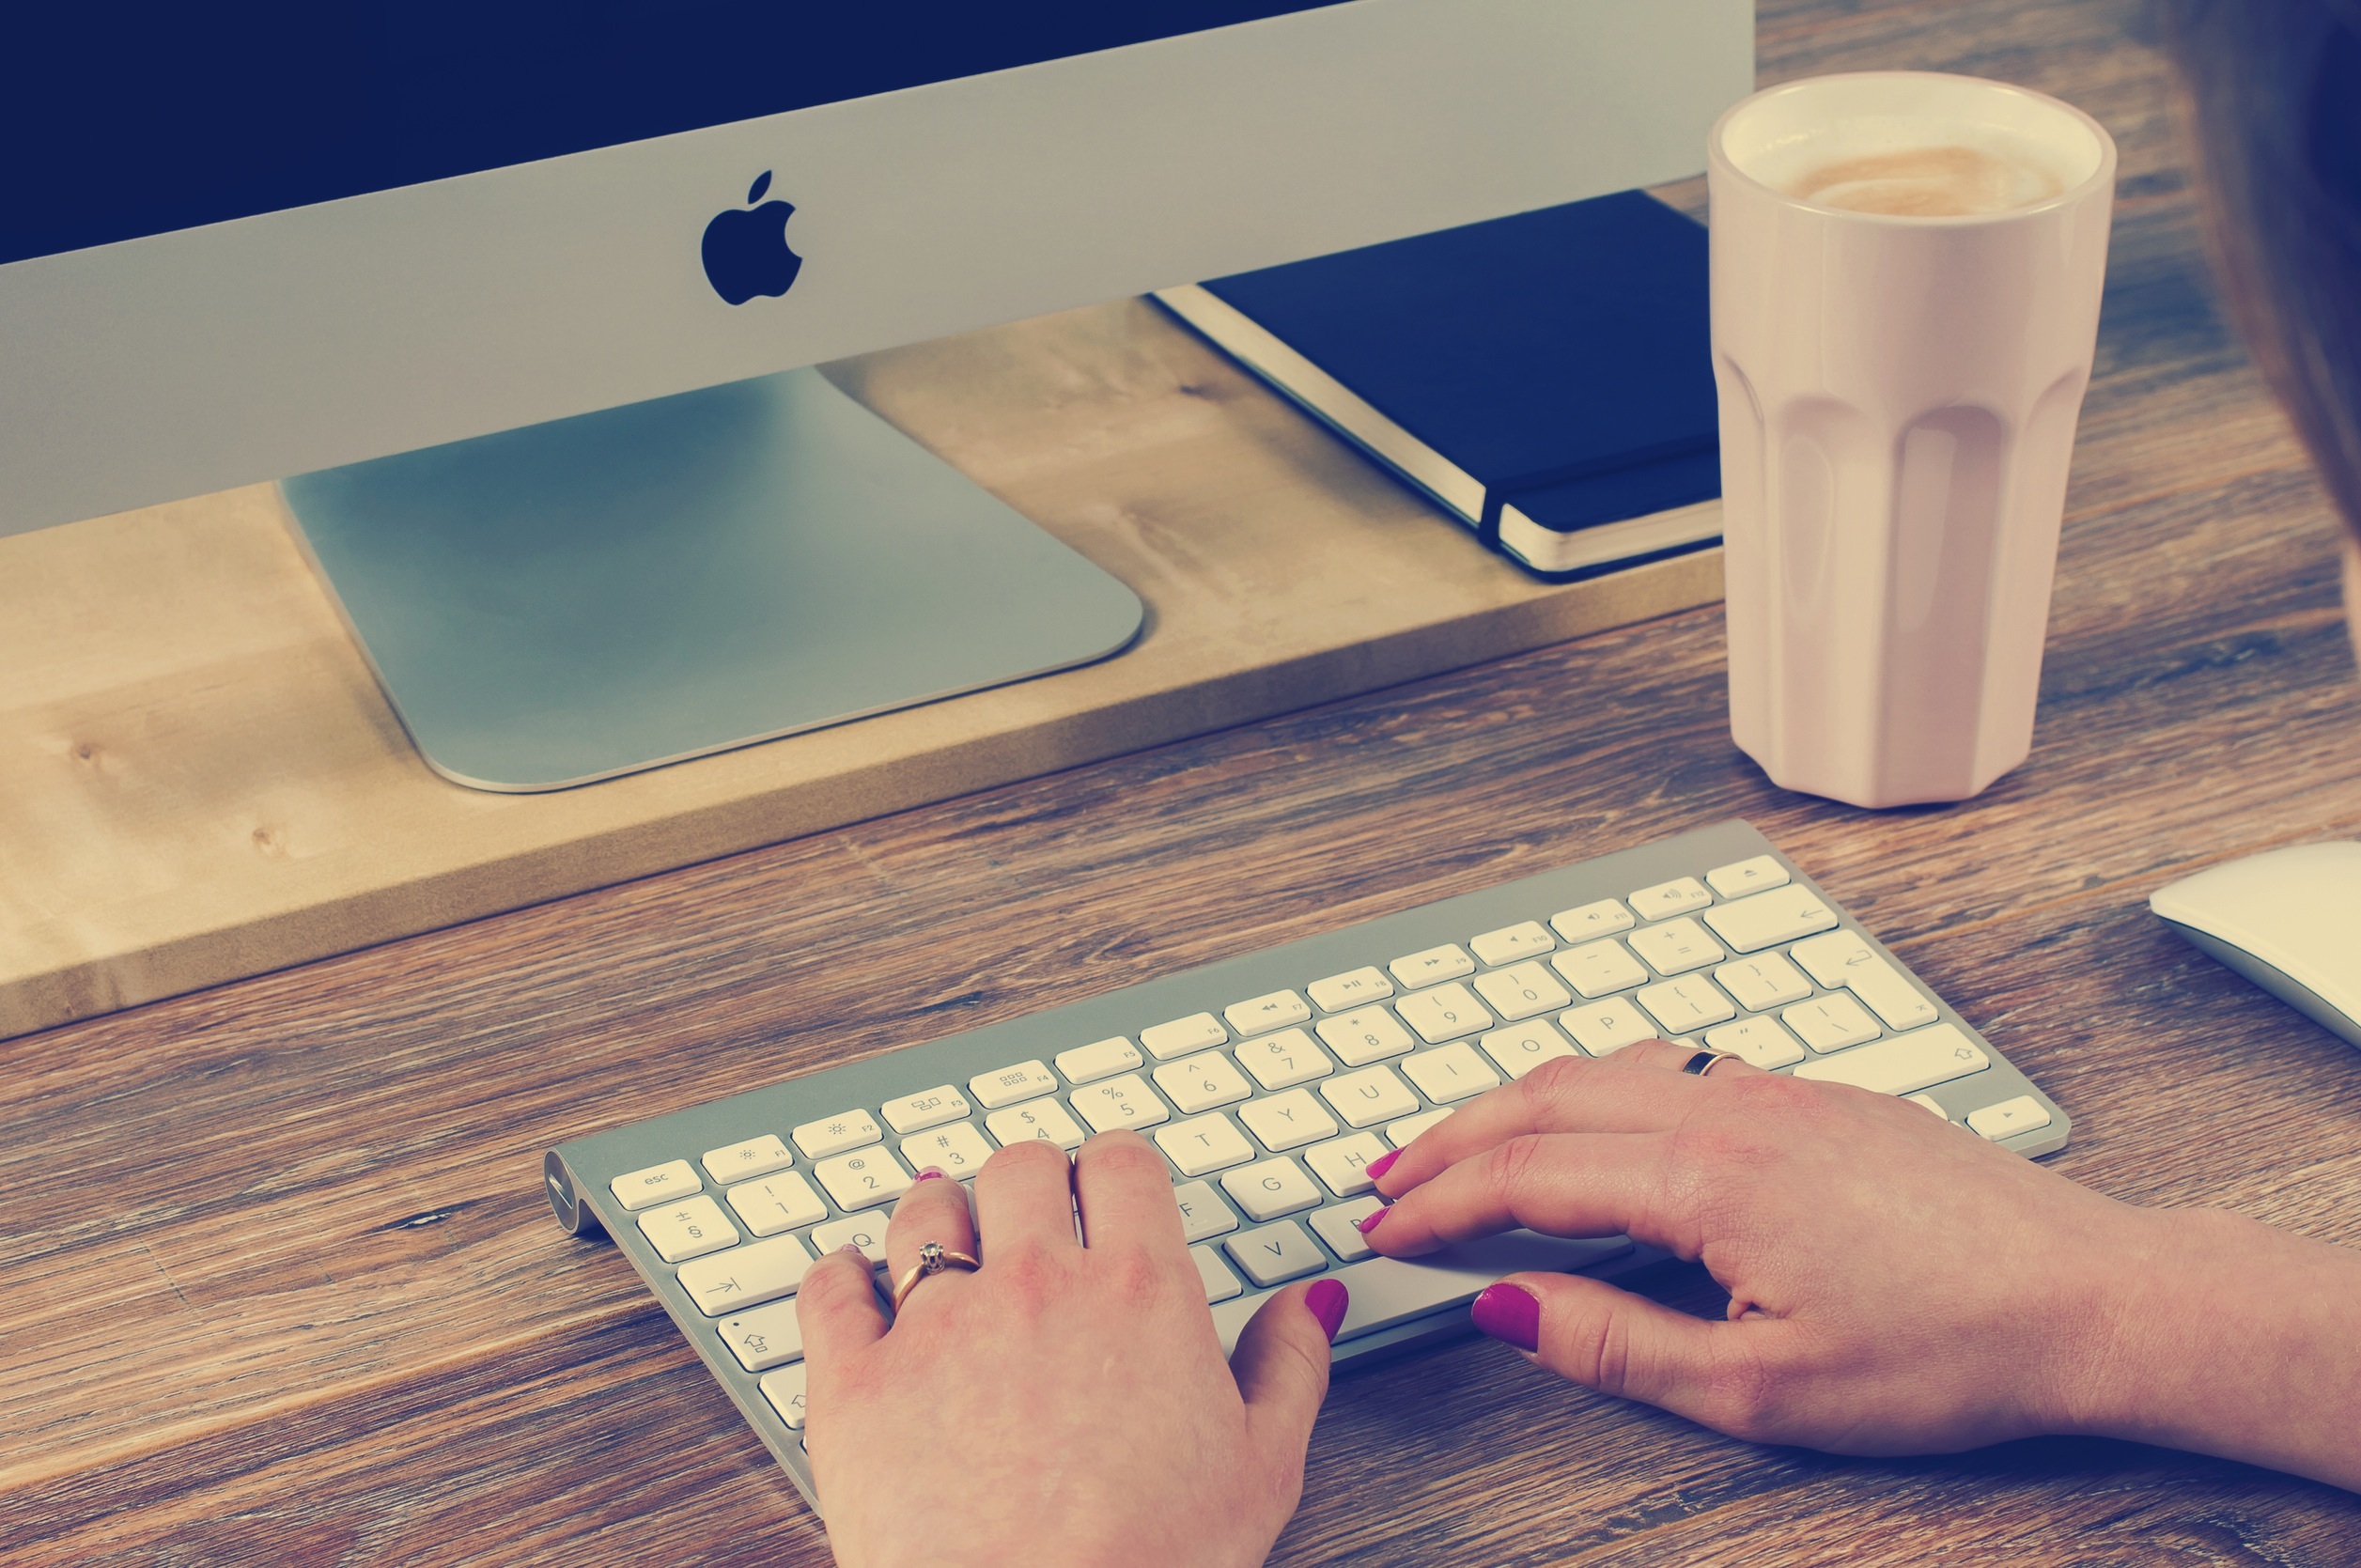
desk, computer, mac, writing, hand, typing, working, table, wood, keyboard, technology, white, floor, mouse, web, internet, color, desktop, corporate, office, communication, beverage, drink, blue, business, type, design, hands, fingers, pc, information, shape, job, network, input, wireless, workplace, online, computing, browsing, keypad